M113 armoured personnel carriers in Australian service

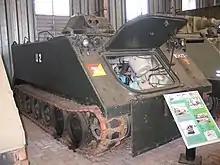
One of the two M113s which was purchased for the trials program during 1962 and 1963; the vehicle was later fitted with a T50 turret

In 1958, the Chief of the Australian Army's General Staff, Lieutenant-General Ragnar Garrett, initiated a program to modernise the Army's organisation and equipment so that it was compatible with those of Australia's allies, particularly the United States Army. This program included the acquisition of armoured personnel carriers (APCs), as well as FN FAL rifles, M60 machine guns, M2A2 howitzers, M40 recoilless rifles, L16 81mm mortars and radios.